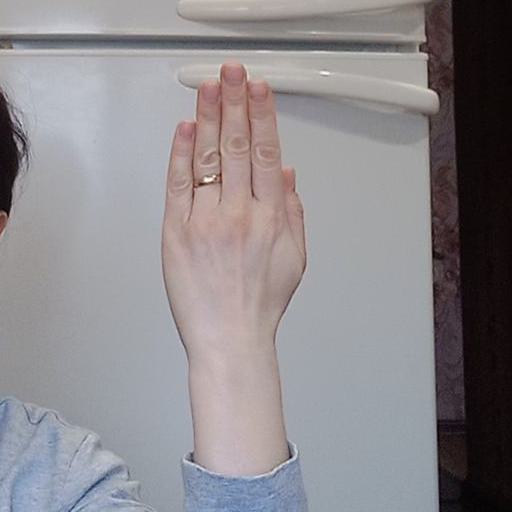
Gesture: stop_inverted